James P. Lewis

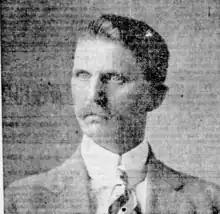
Lewis in 1915

James P. Lewis (September 8, 1869 – May 22, 1942) was an American educator, politician, and banker who served as Secretary of State of Kentucky from 1916 to 1920. He also served as County Judge of Letcher County from 1902 to 1906, and Kentucky state banking commissioner from 1920 to 1923. He was a member of the Republican Party.